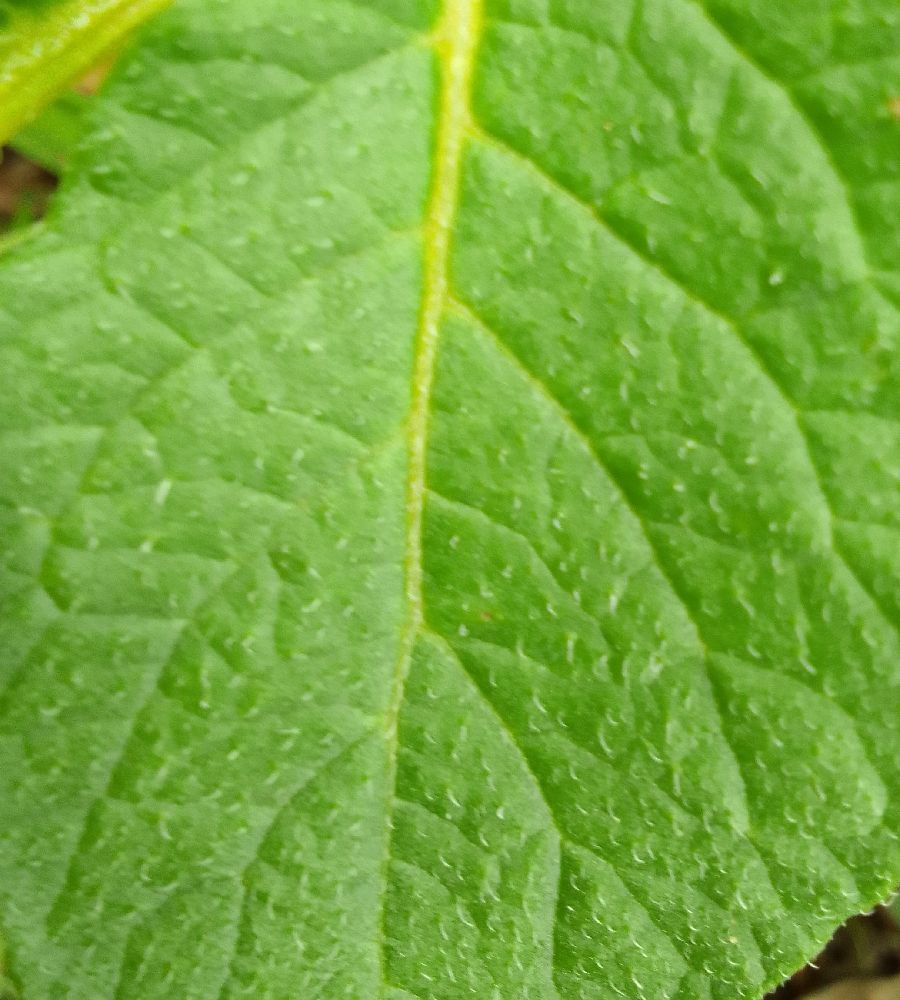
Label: Healthy